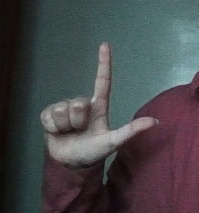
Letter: laam